Ninja

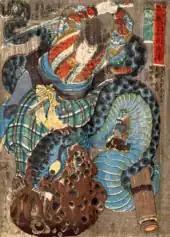
Jiraiya battles a giant python with the help of his summoned toad. Woodblock print on paper. Kuniyoshi, .

The image of the ninja entered popular culture in the Edo period, when folktales and plays about ninja were conceived. Stories about the ninja are usually based on historical figures. For instance, many similar tales exist about a "daimyō" challenging a ninja to prove his worth, usually by stealing his pillow or weapon while he slept. Novels were written about the ninja, such as "Jiraiya Gōketsu Monogatari", which was also made into a kabuki play. Fictional figures such as Sarutobi Sasuke would eventually make their way into comics and television, where they have come to enjoy a culture hero status outside their original mediums.